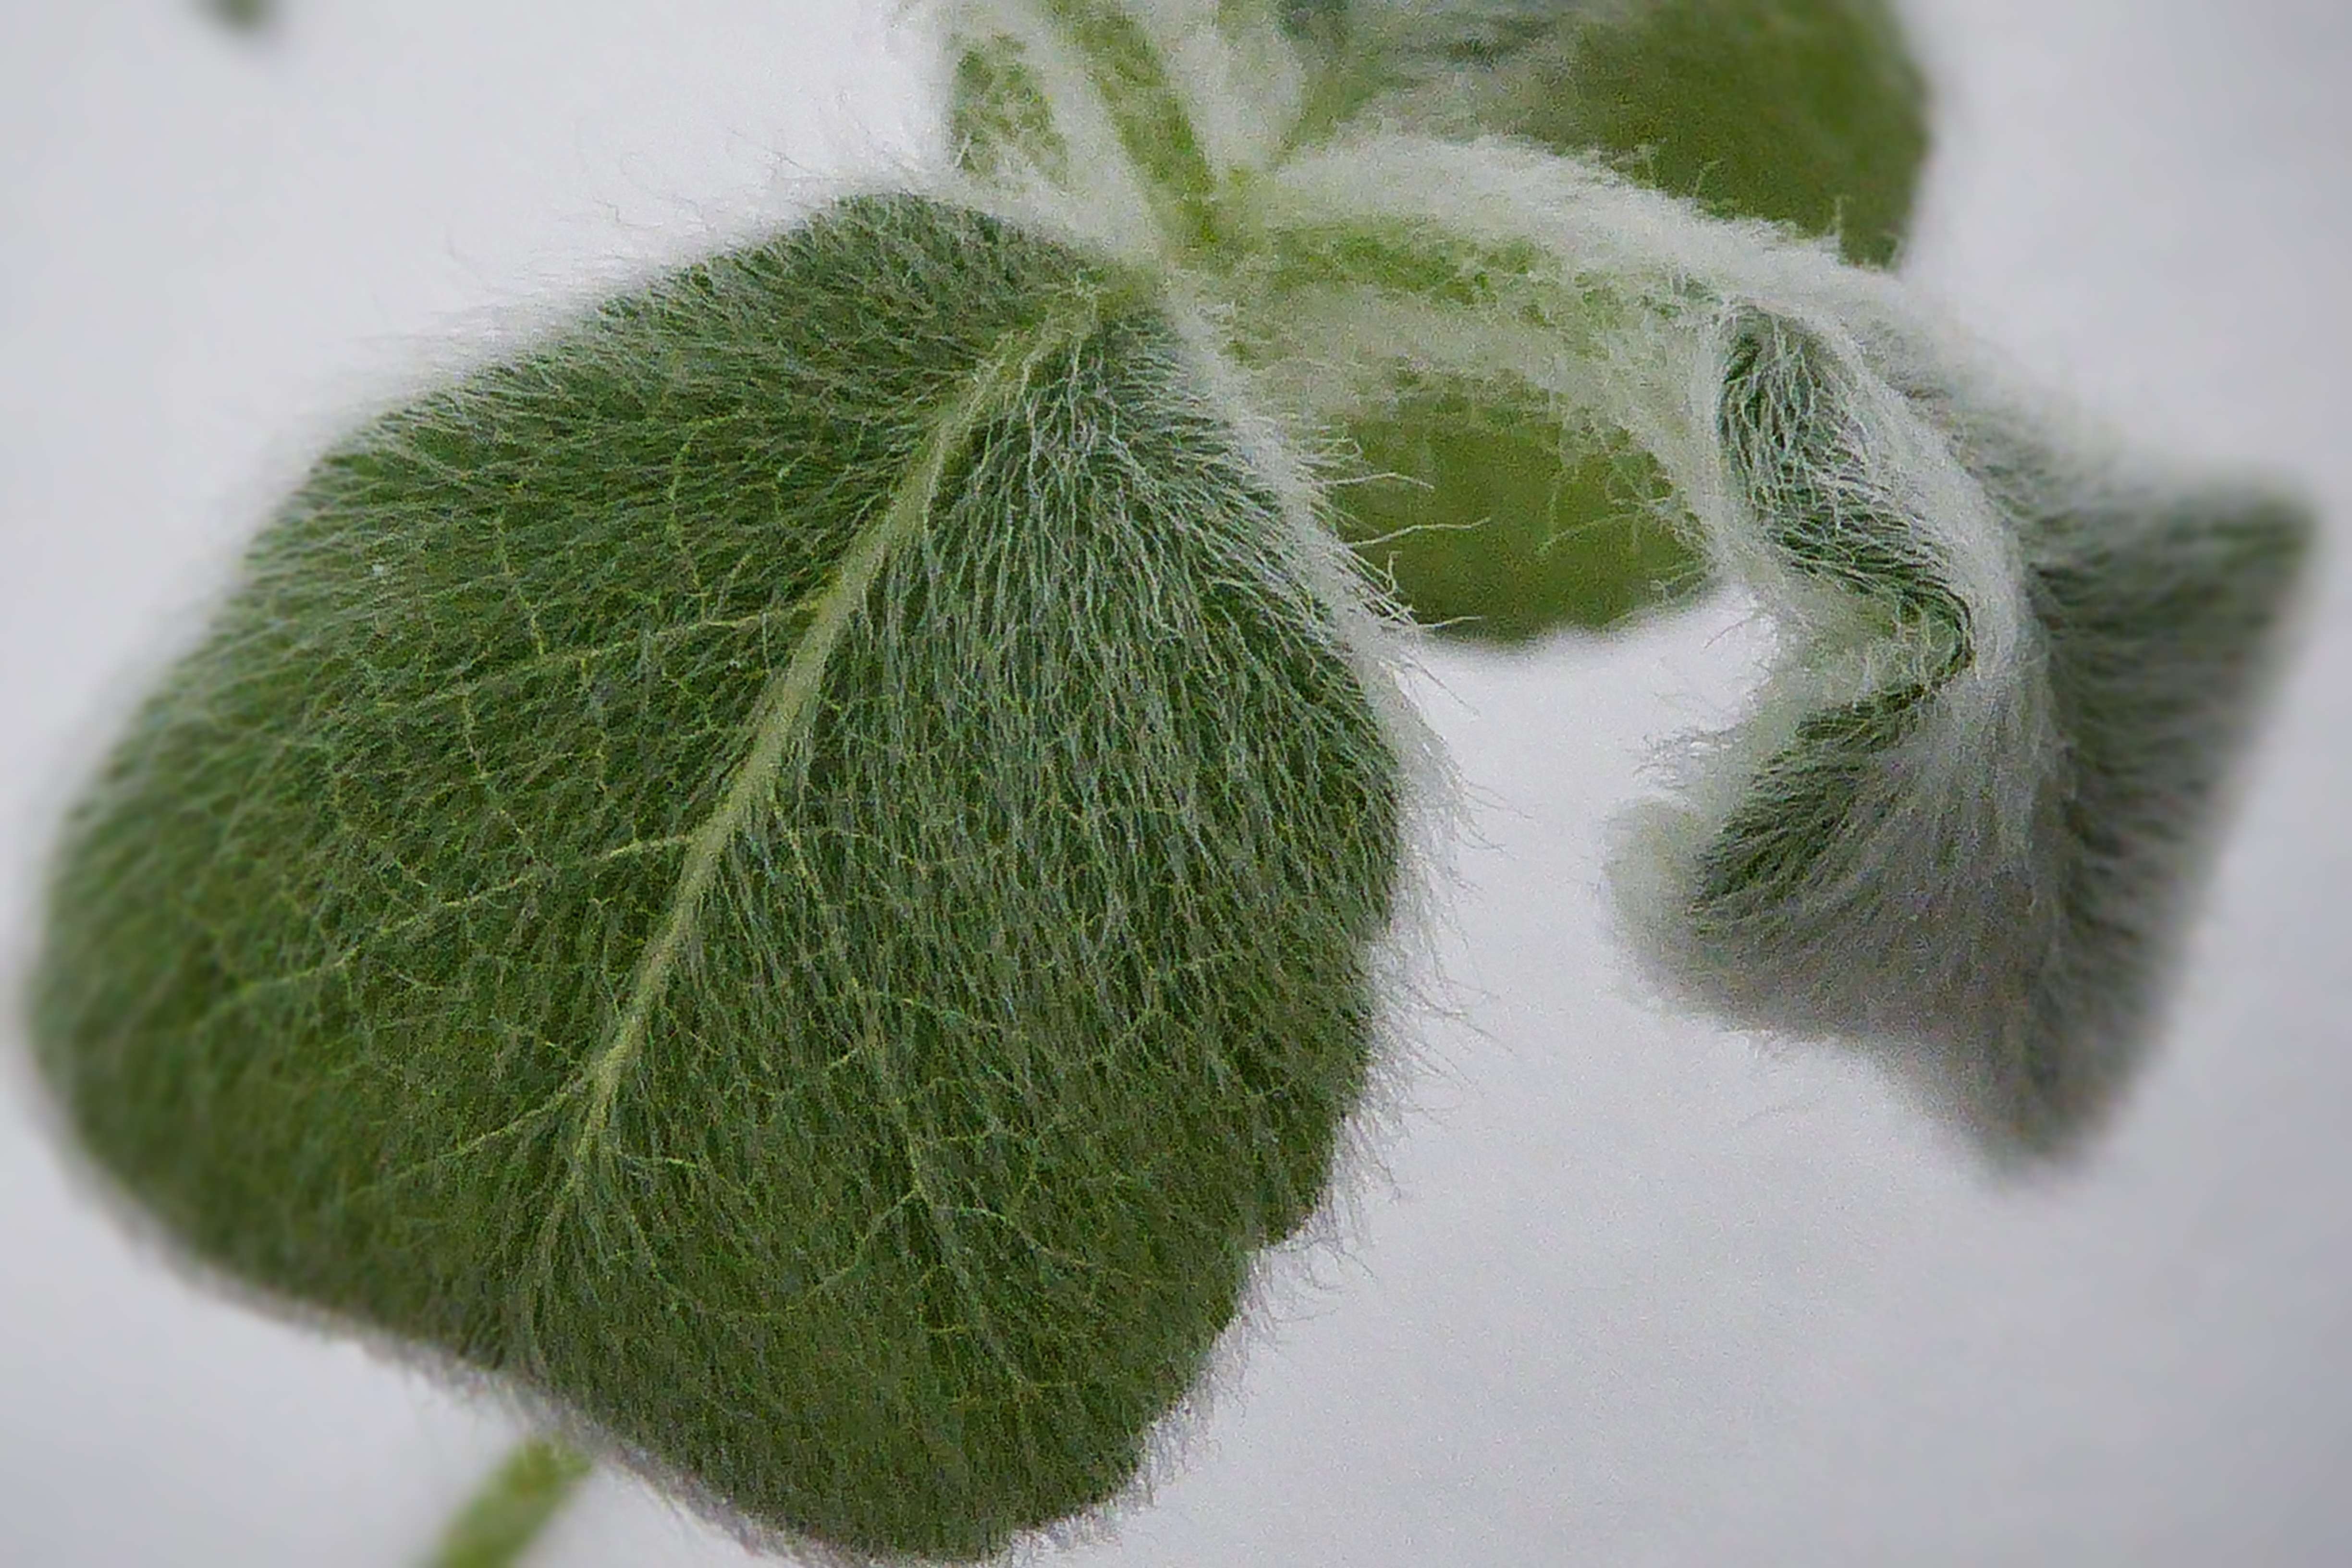
grass, branch, plant, leaf, flower, frost, green, macro, botany, flora, close up, sheet, textile, veins, her, macro photography, grass family, plant stem, land plant